Health management system

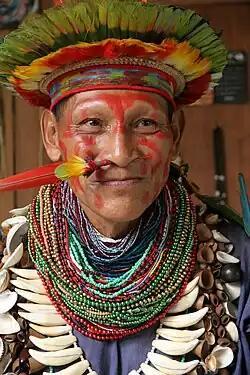
A shaman from the Amazon Rainforest: the health management system uses information about being treated from healers to limit the deployment of the body's own evolved self-treatments such as fever, sickness behavior, and pain.

The health management system (HMS) is an evolutionary medicine regulative process proposed by Nicholas Humphrey in which actuarial assessment of fitness and economic-type cost–benefit analysis determine the body's regulation of its physiology and health. The incorporation of the cost–benefit calculations into body regulation provides a science grounded approach to mind–body phenomena such as placebos, are otherwise not explainable by low level, noneconomic, and purely feedback based homeostatic or allostatic theories.